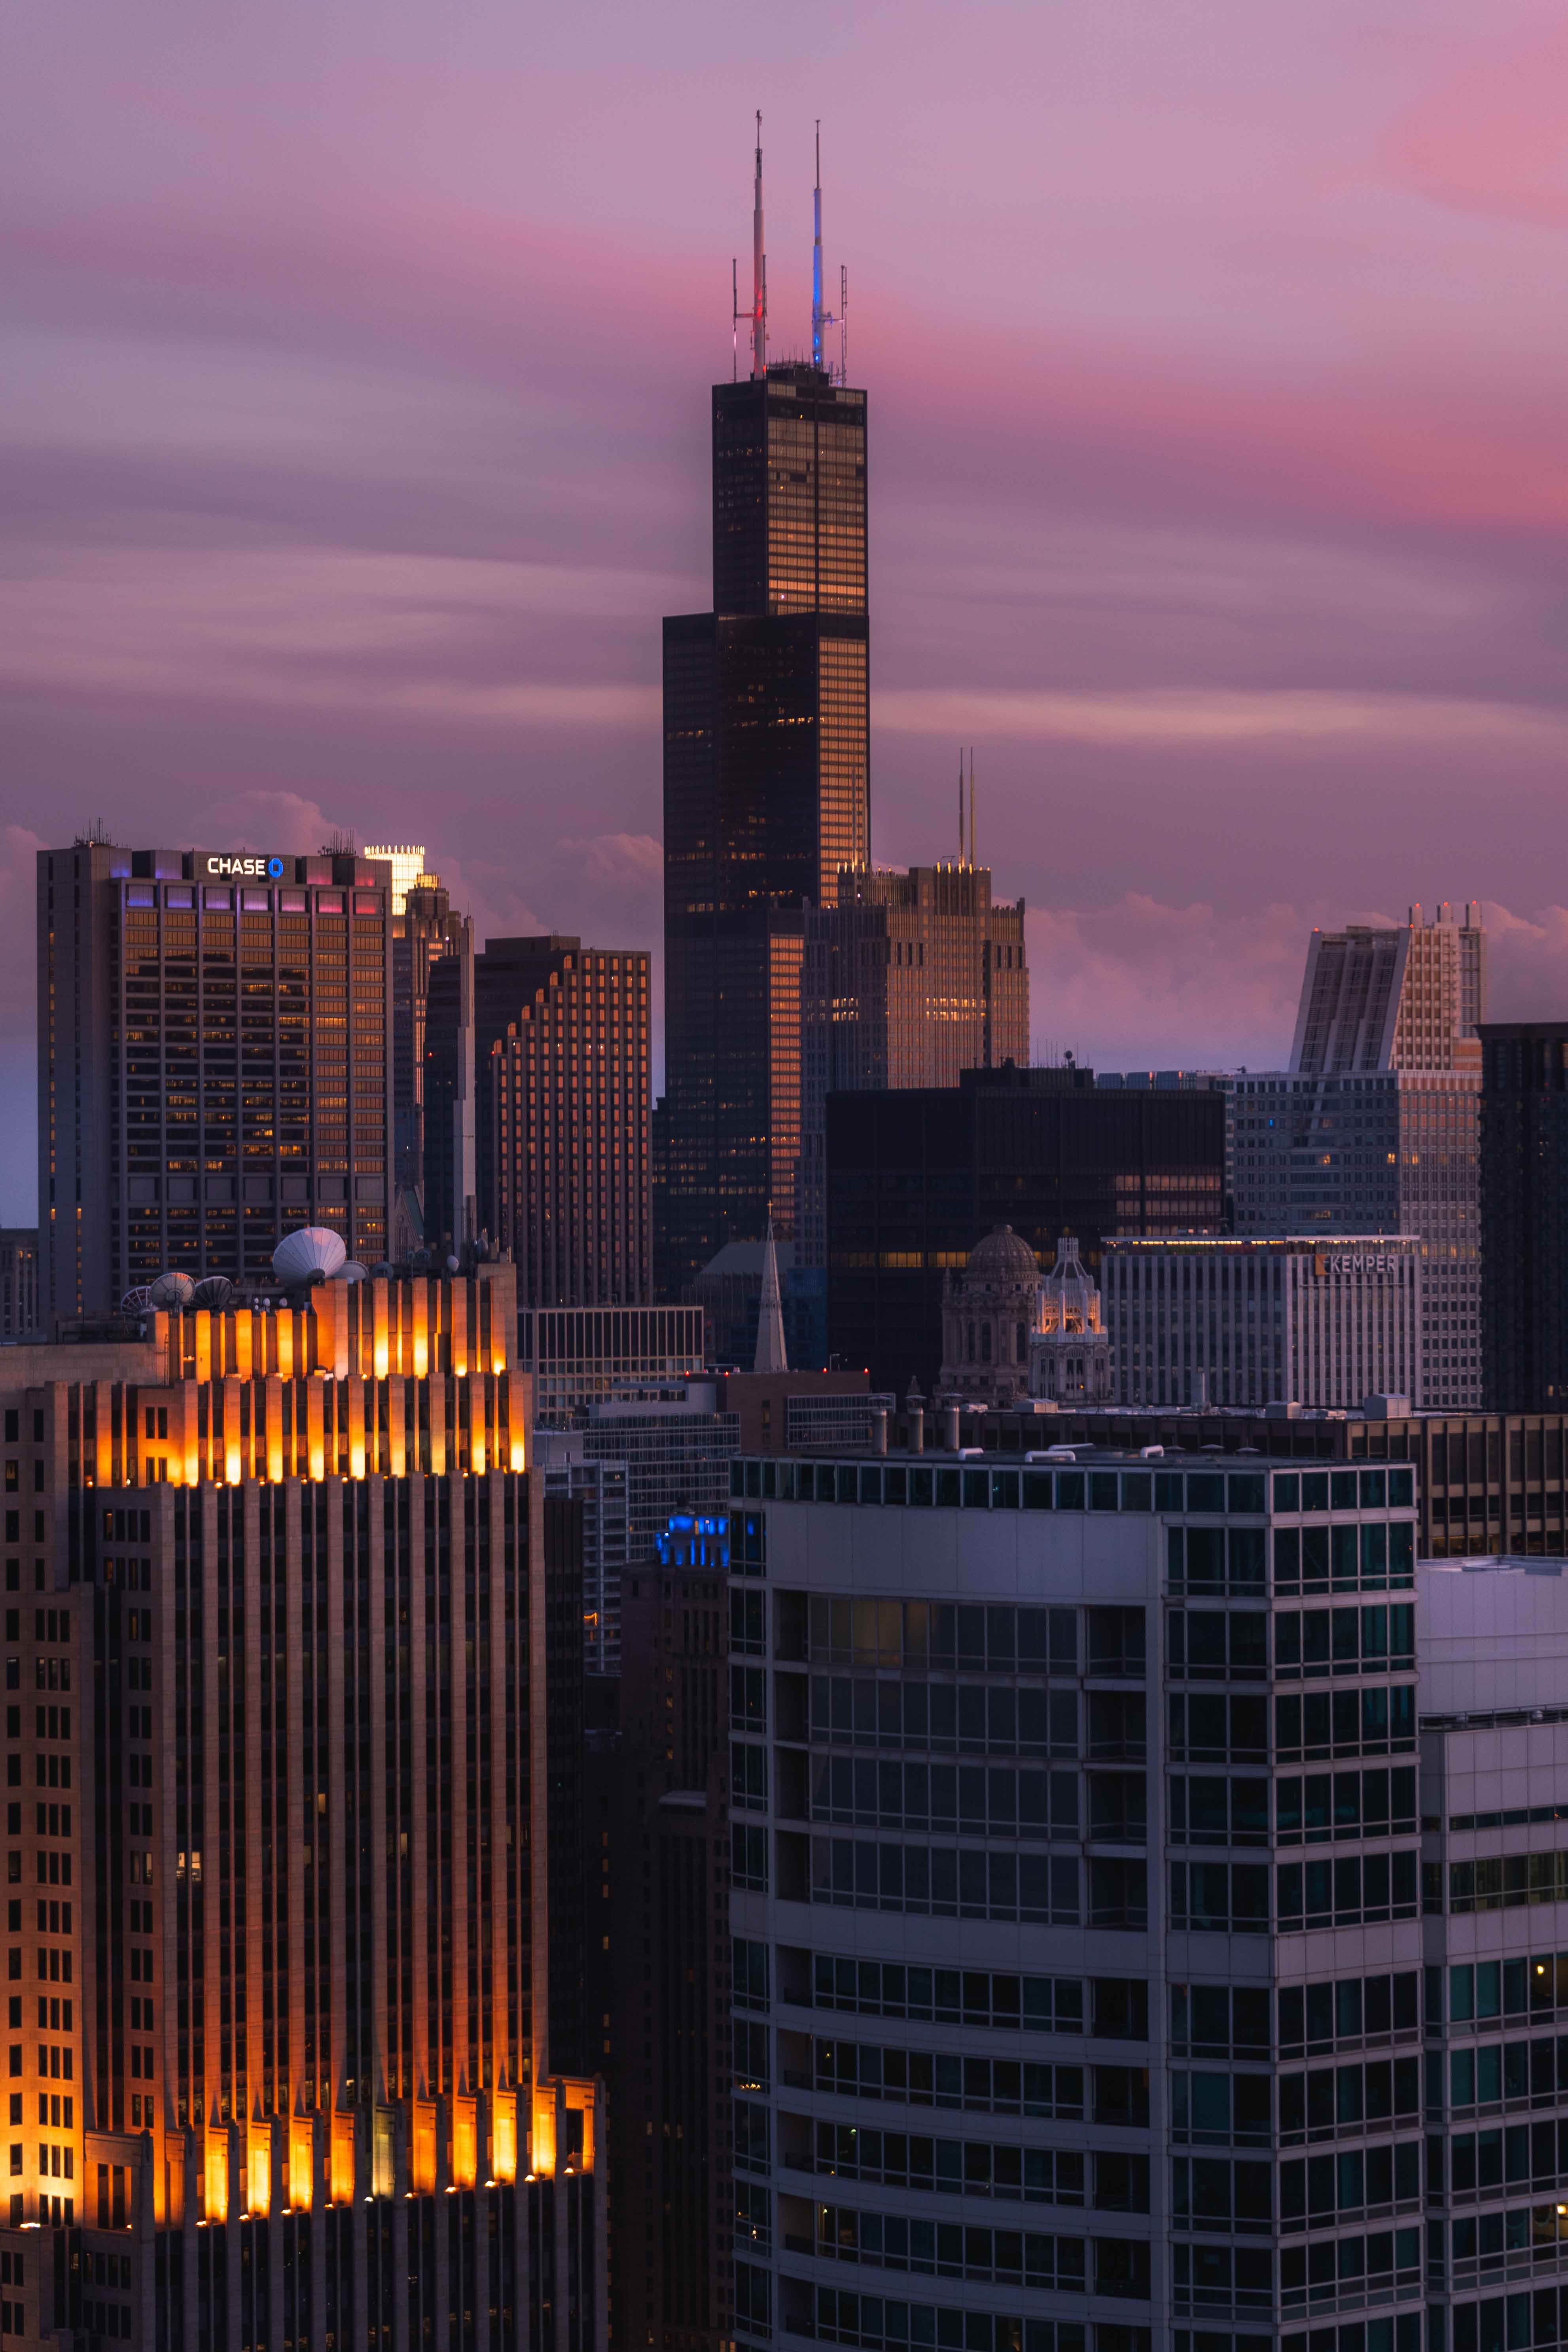
metropolitan area, city, cityscape, urban area, metropolis, skyline, skyscraper, sky, tower block, human settlement, downtown, daytime, landmark, building, dusk, architecture, tower, night, evening, morning, corporate headquarters, real estate, condominium, sunset, horizon, mixed use, commercial building, cloud, headquarters, dawn